Frank Zadworney

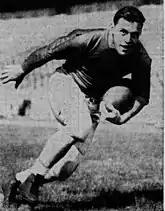
Frank Zadworney, 1939, at Ohio State

Frank Stanley Zadworney (November 14, 1916 – March 24, 1979) was an American football player.